Saint-Domingue Creoles

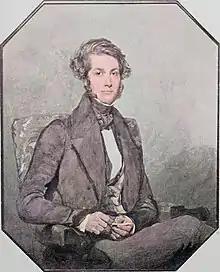
American ornithologist John James Audubon, born "Jean-Jacques Rabin Audubon" in Les Cayes, Saint-Domingue

The Saint-Domingue Creoles established new sugar, coffee, and tobacco plantations in Cuba, jumpstarting the island's economy, particularly in coffee production. More than 25,000 refugees settled the cities of Baracoa (Guantanamo Province) and Santiago de Cuba. Most of these Creoles were later expelled from Cuba to Louisiana.